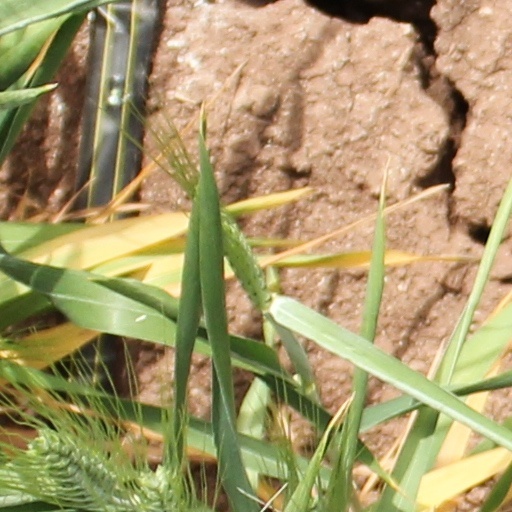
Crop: wheat